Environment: real
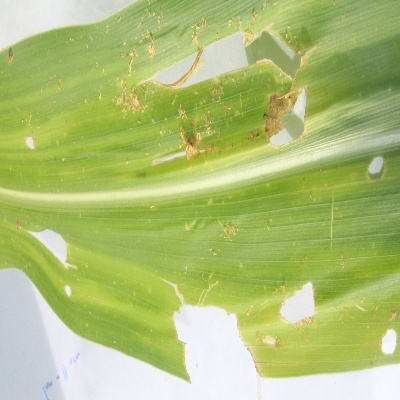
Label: fall_armyworm